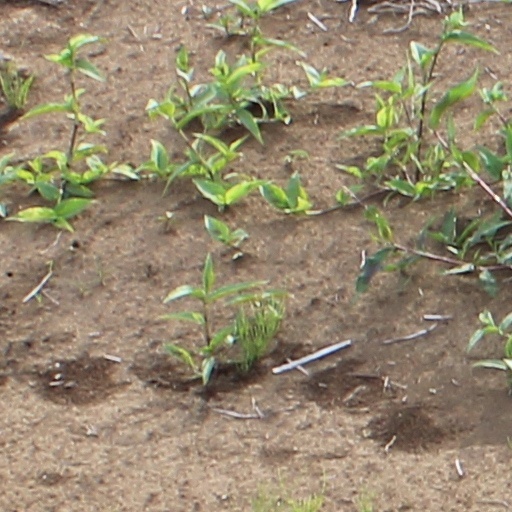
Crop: wheat